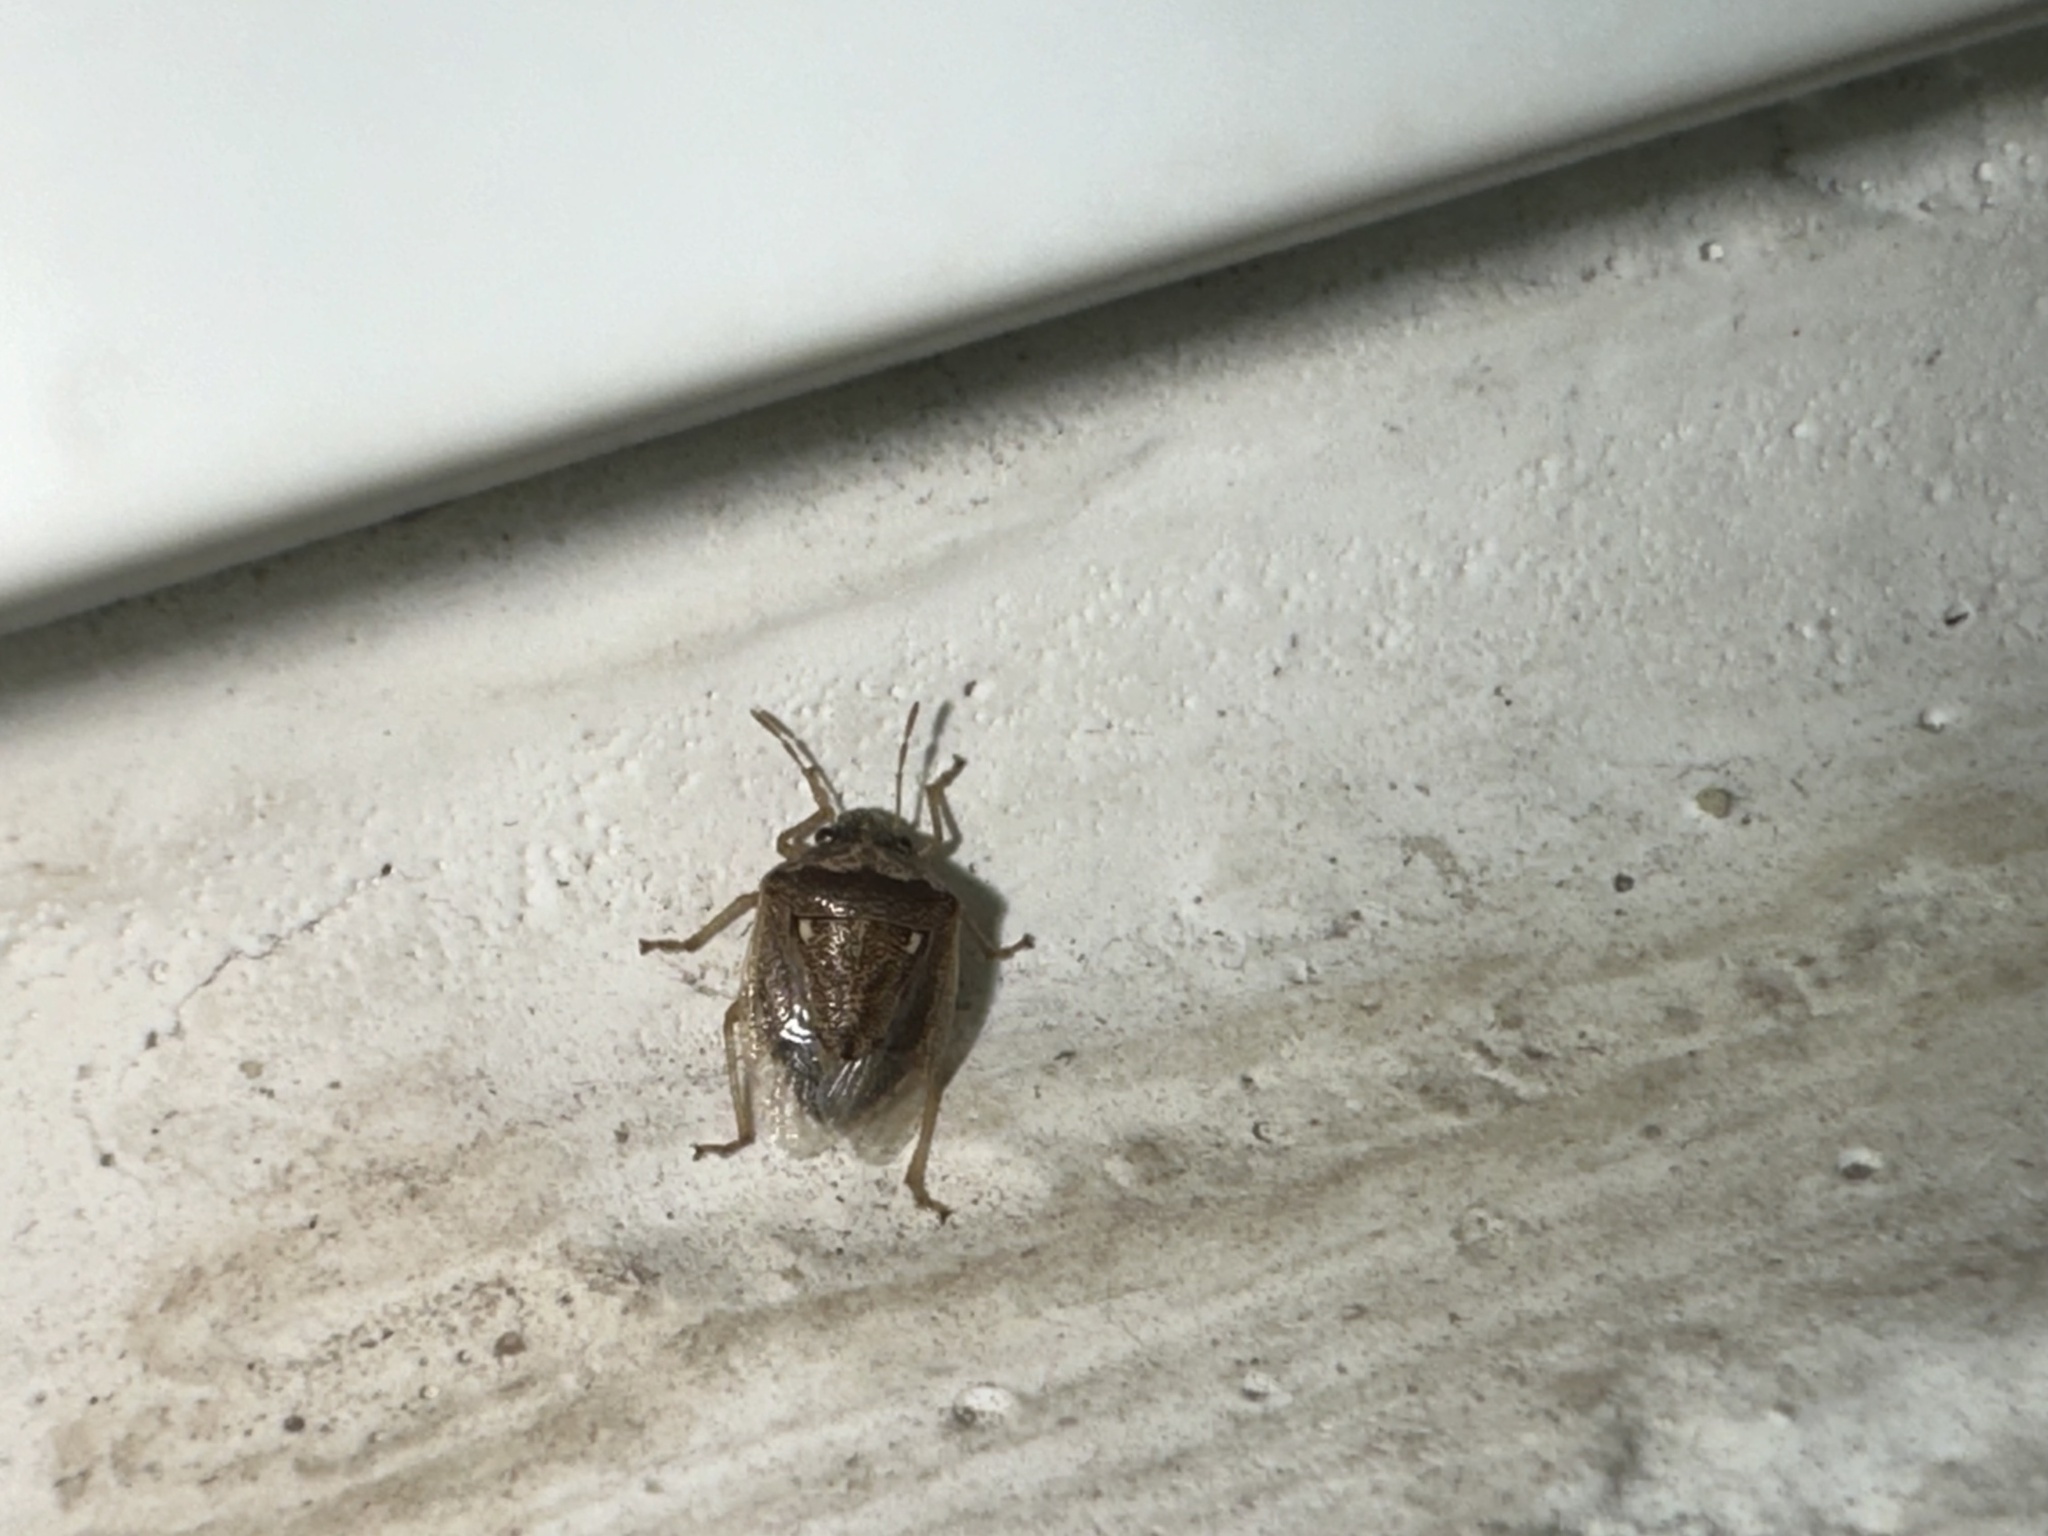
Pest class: stink_bug